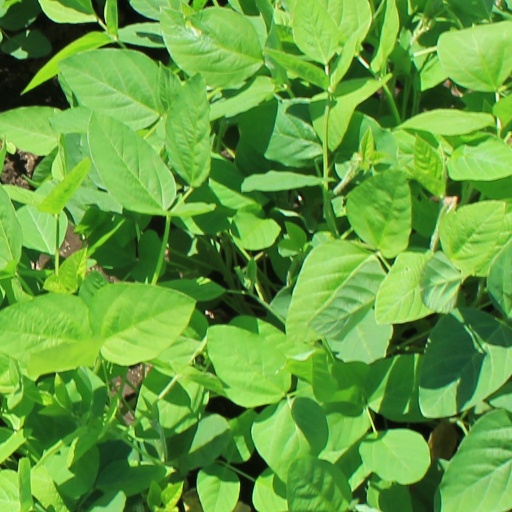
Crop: soybean